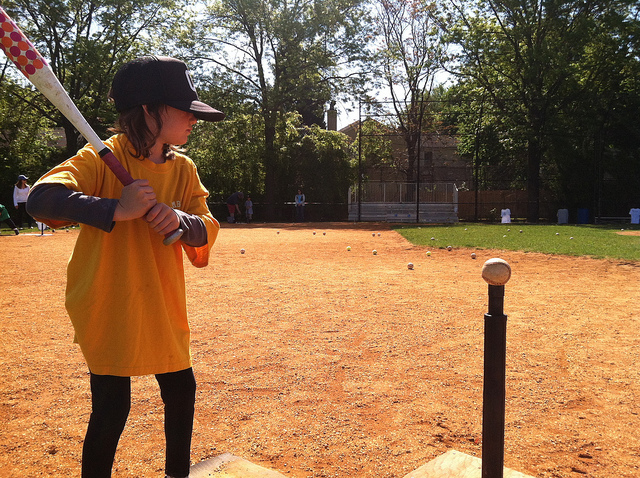
một cậu bé đang luyện tập đánh bóng ở trên sân